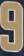
Number: 9